Rafael Bautista (baseball)

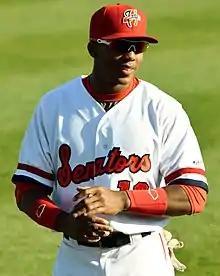
Bautista with the Harrisburg Senators in 2016

Rafael Darwing Bautista Rodriguez (born March 8, 1993) is a Dominican former professional baseball outfielder. He played in Major League Baseball (MLB) for the Washington Nationals.